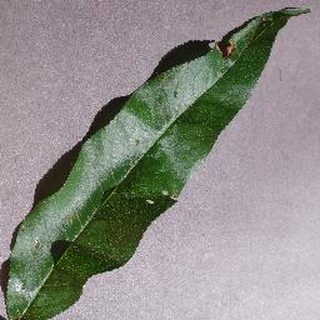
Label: peach_bacterial_spot